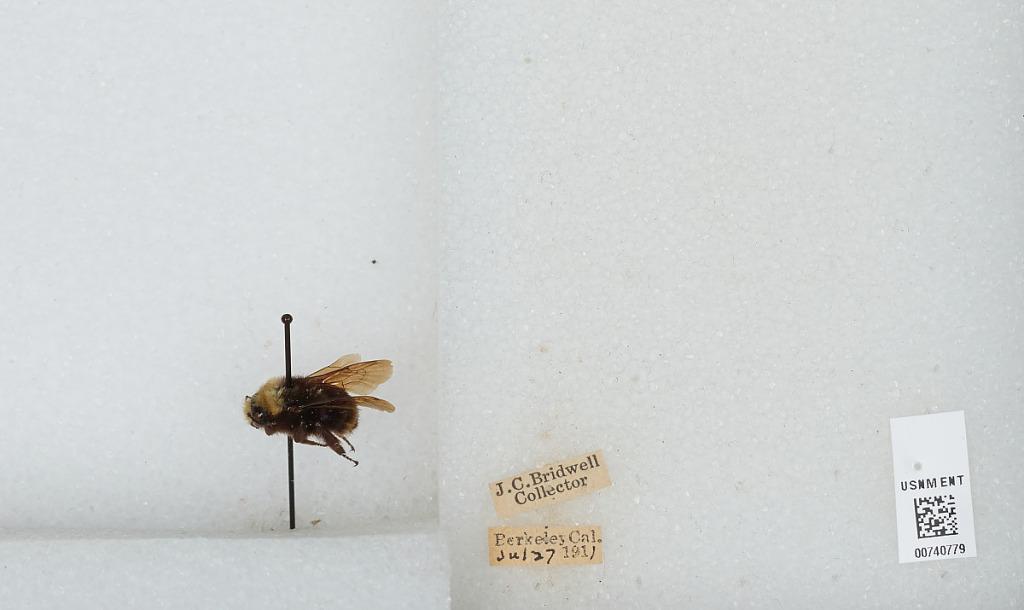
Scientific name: Bombus (Pyrobombus) vosnesenskii Radoszkowski
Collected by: J. Bridwell
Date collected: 1911-7-27
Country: United States
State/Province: California
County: Alameda
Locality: Berkeley
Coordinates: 37.8717, -122.273